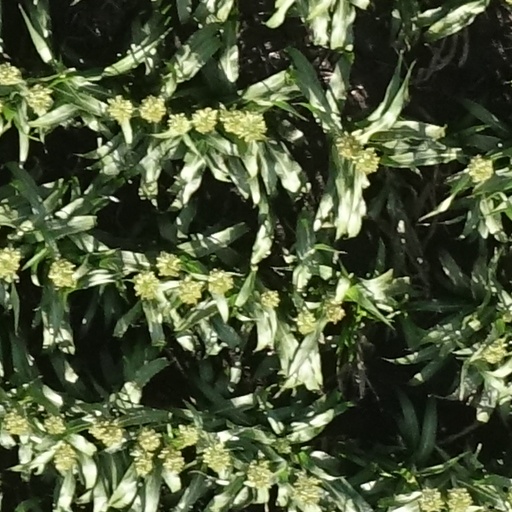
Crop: sorghum